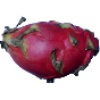
Label: Pitahaya Red 1